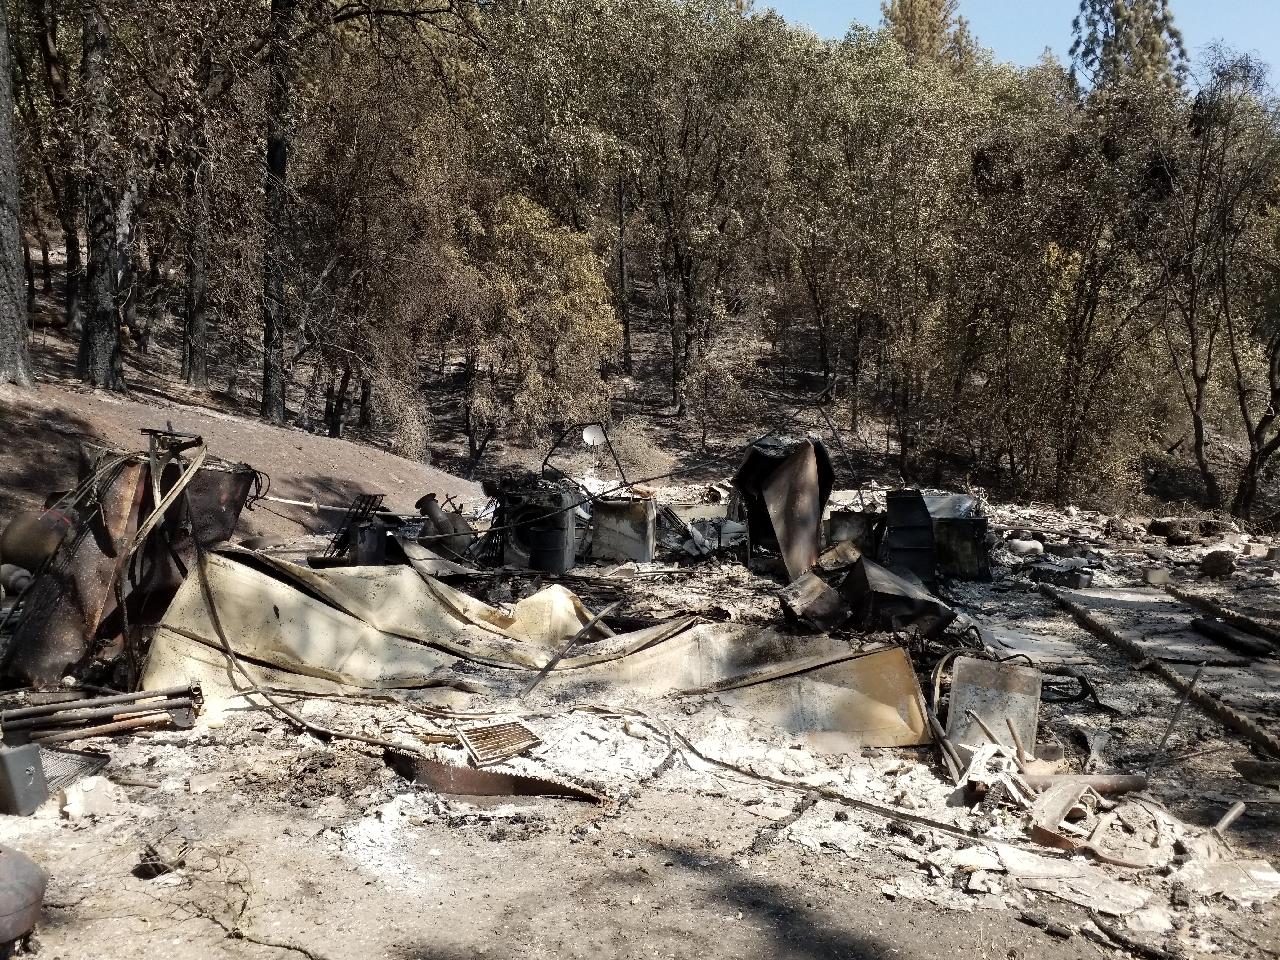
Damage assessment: destroyed